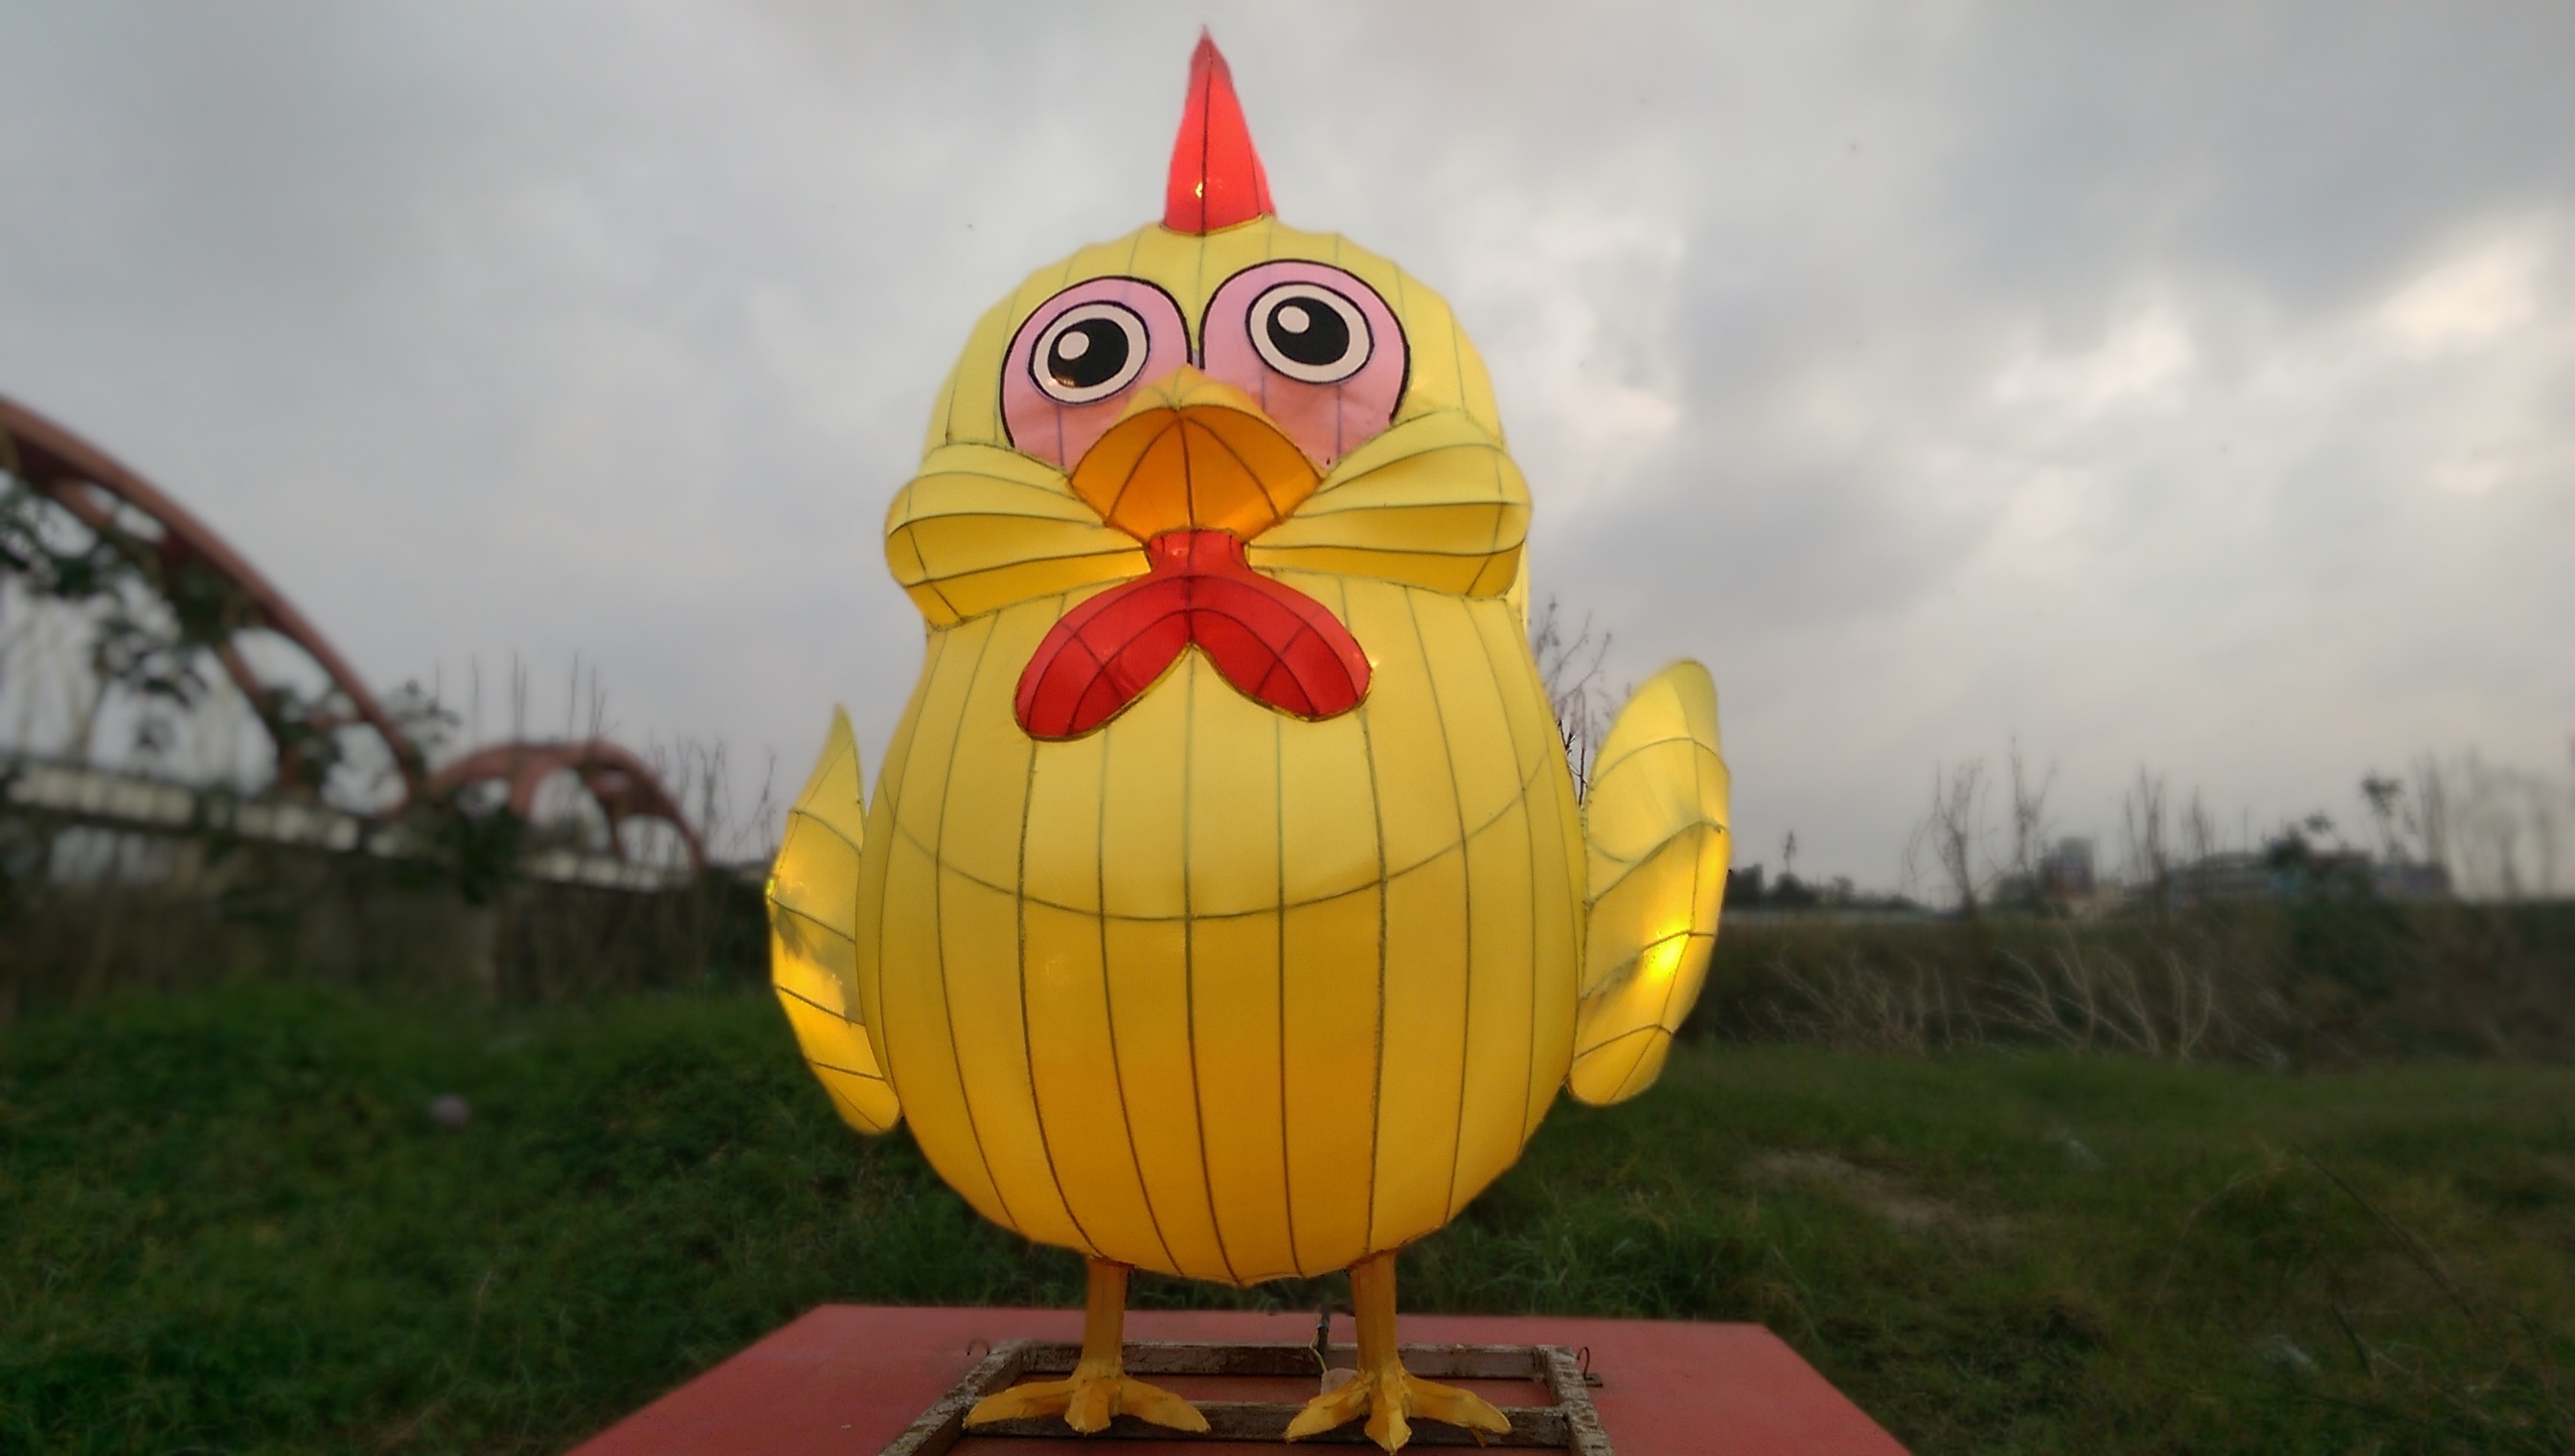
bird, flower, yellow, toy, chicken, bird of prey, carving, the lantern festival